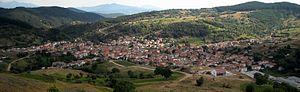
La commune de Satovtcha est située dans le sud-ouest de la Bulgarie.